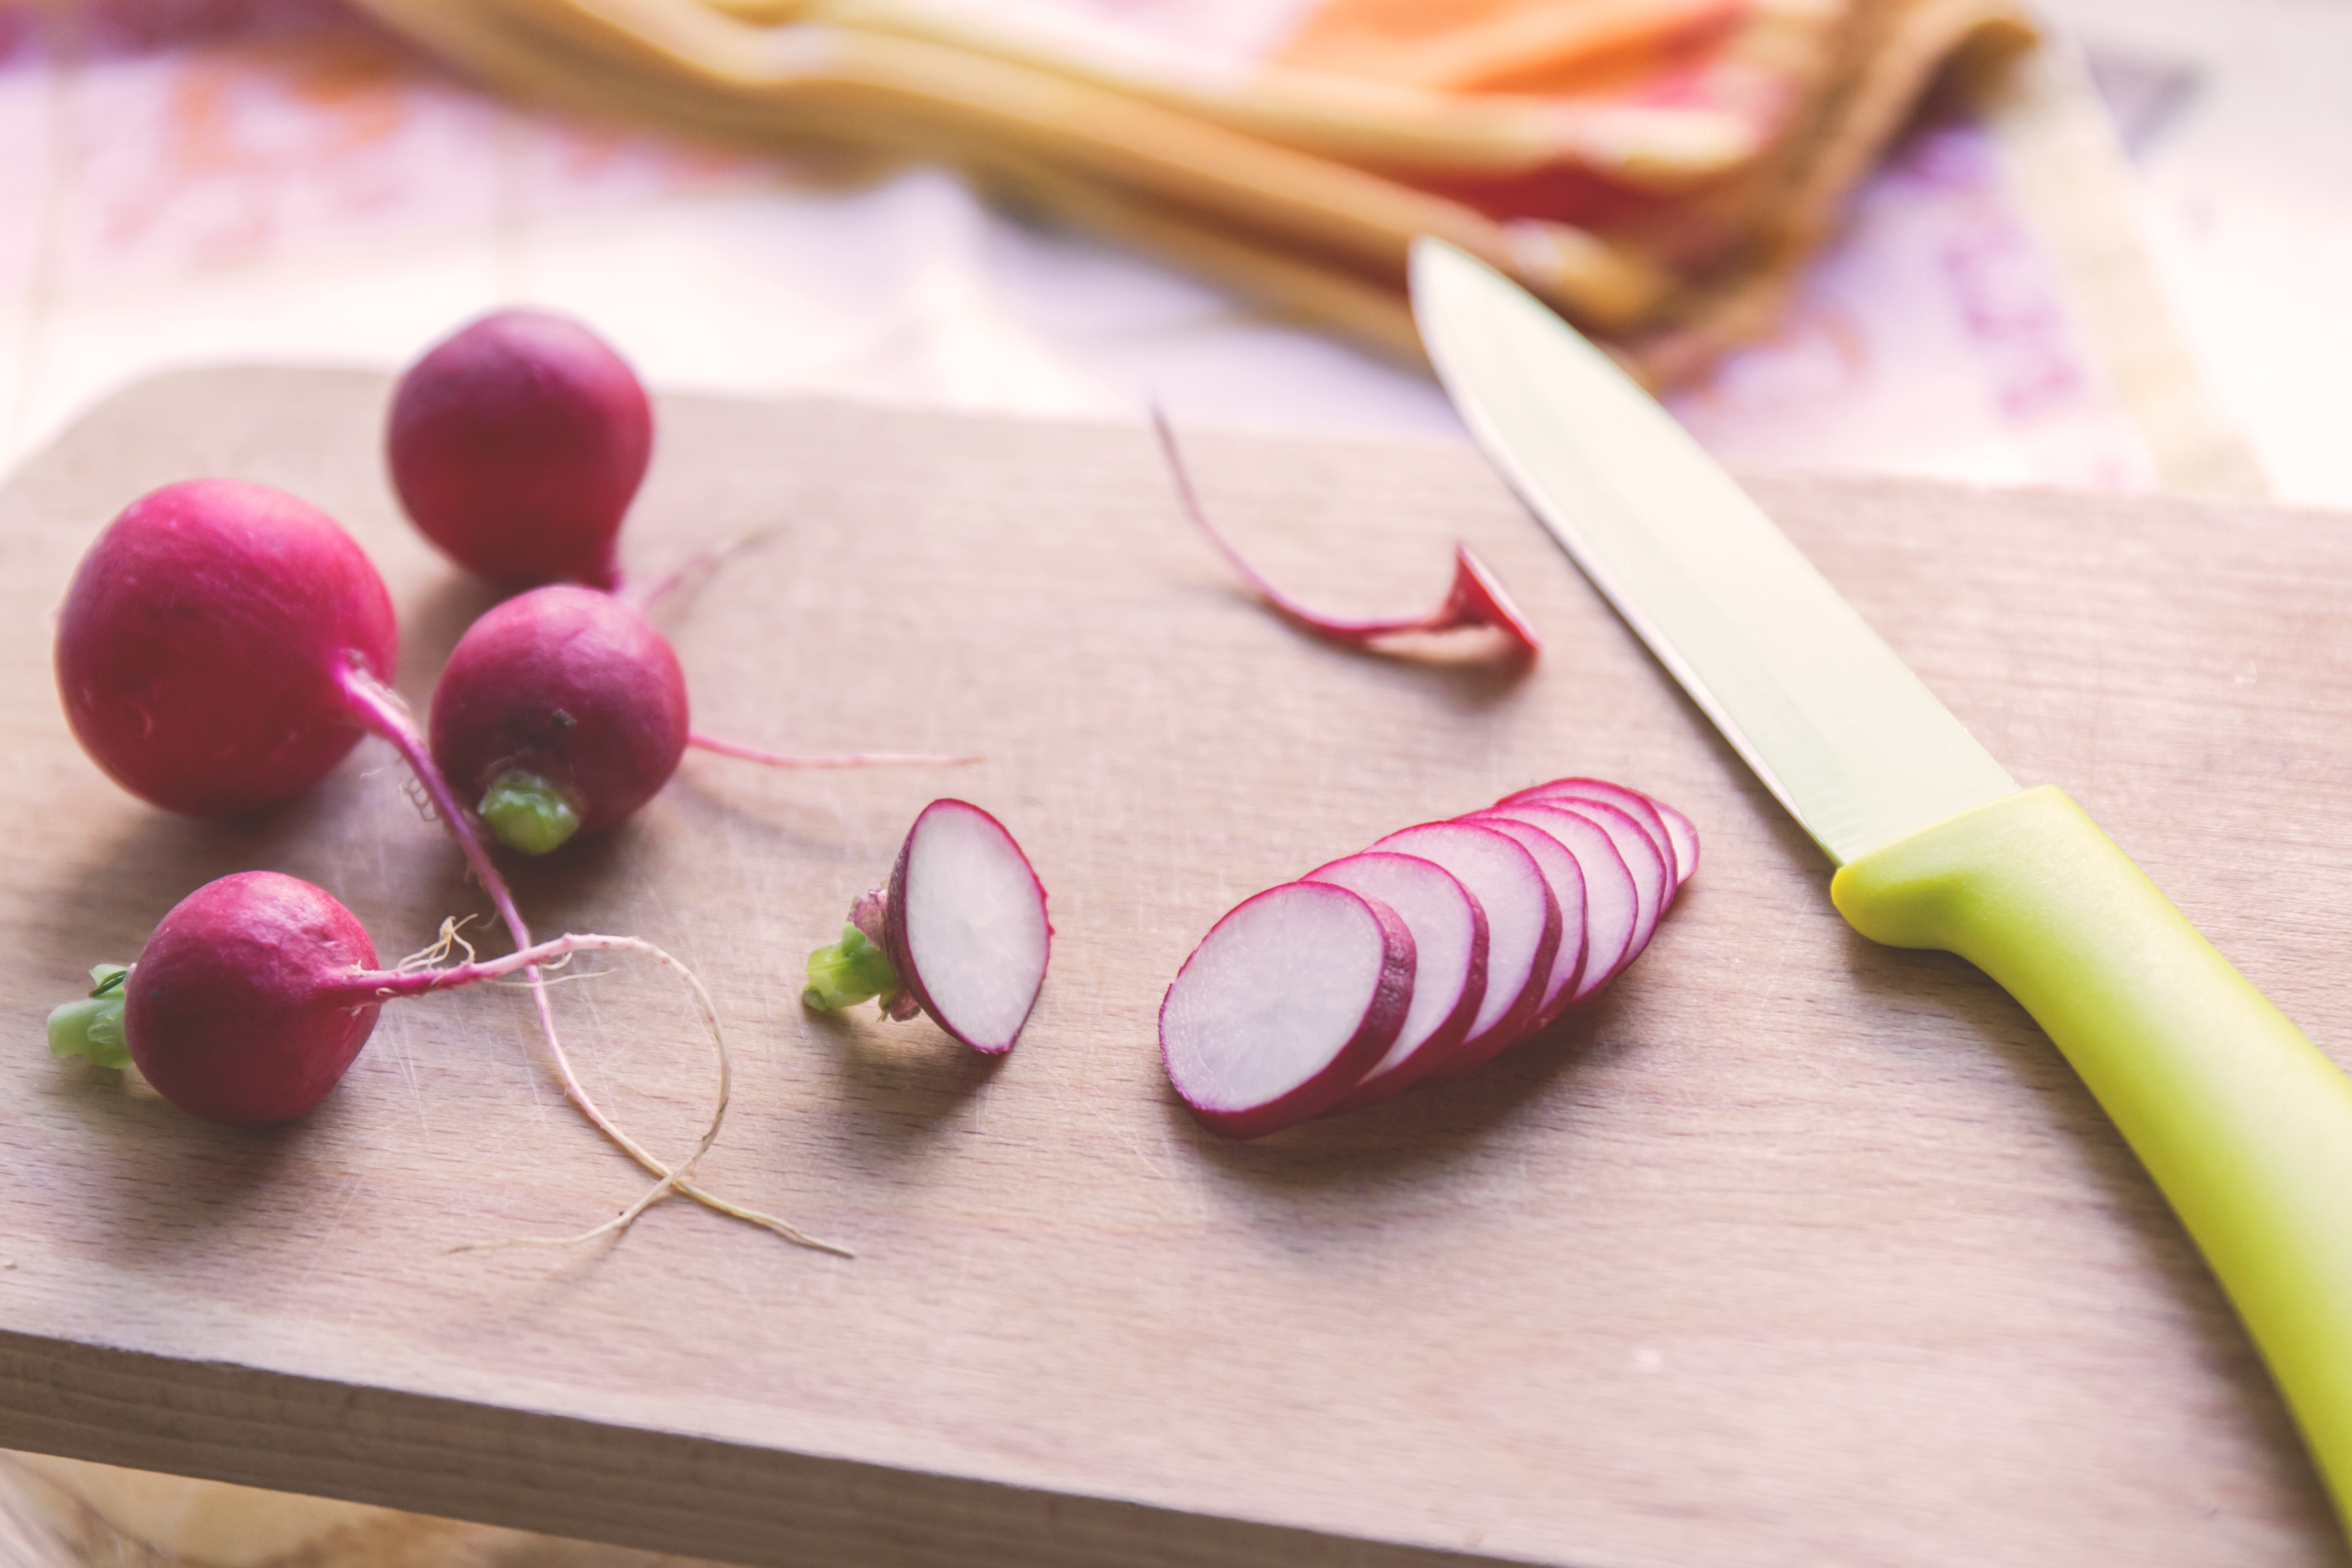
hand, cutlery, sharp, blur, wood, flower, petal, food, ingredient, produce, pink, nail, knife, chopping board, close up, vegetables, wooden, organ, blade, sliced